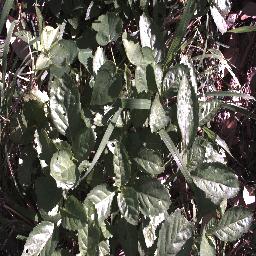
Label: snake_weed